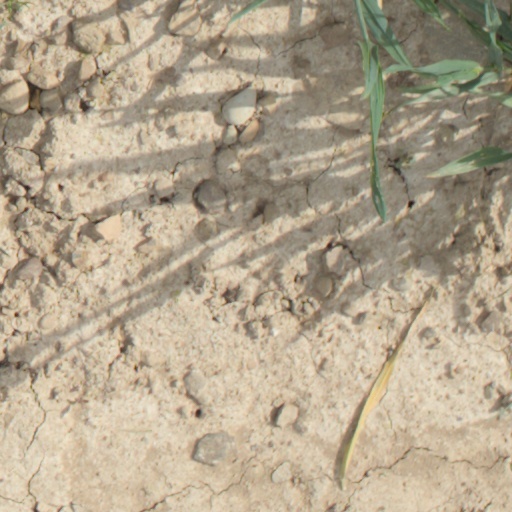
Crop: wheat